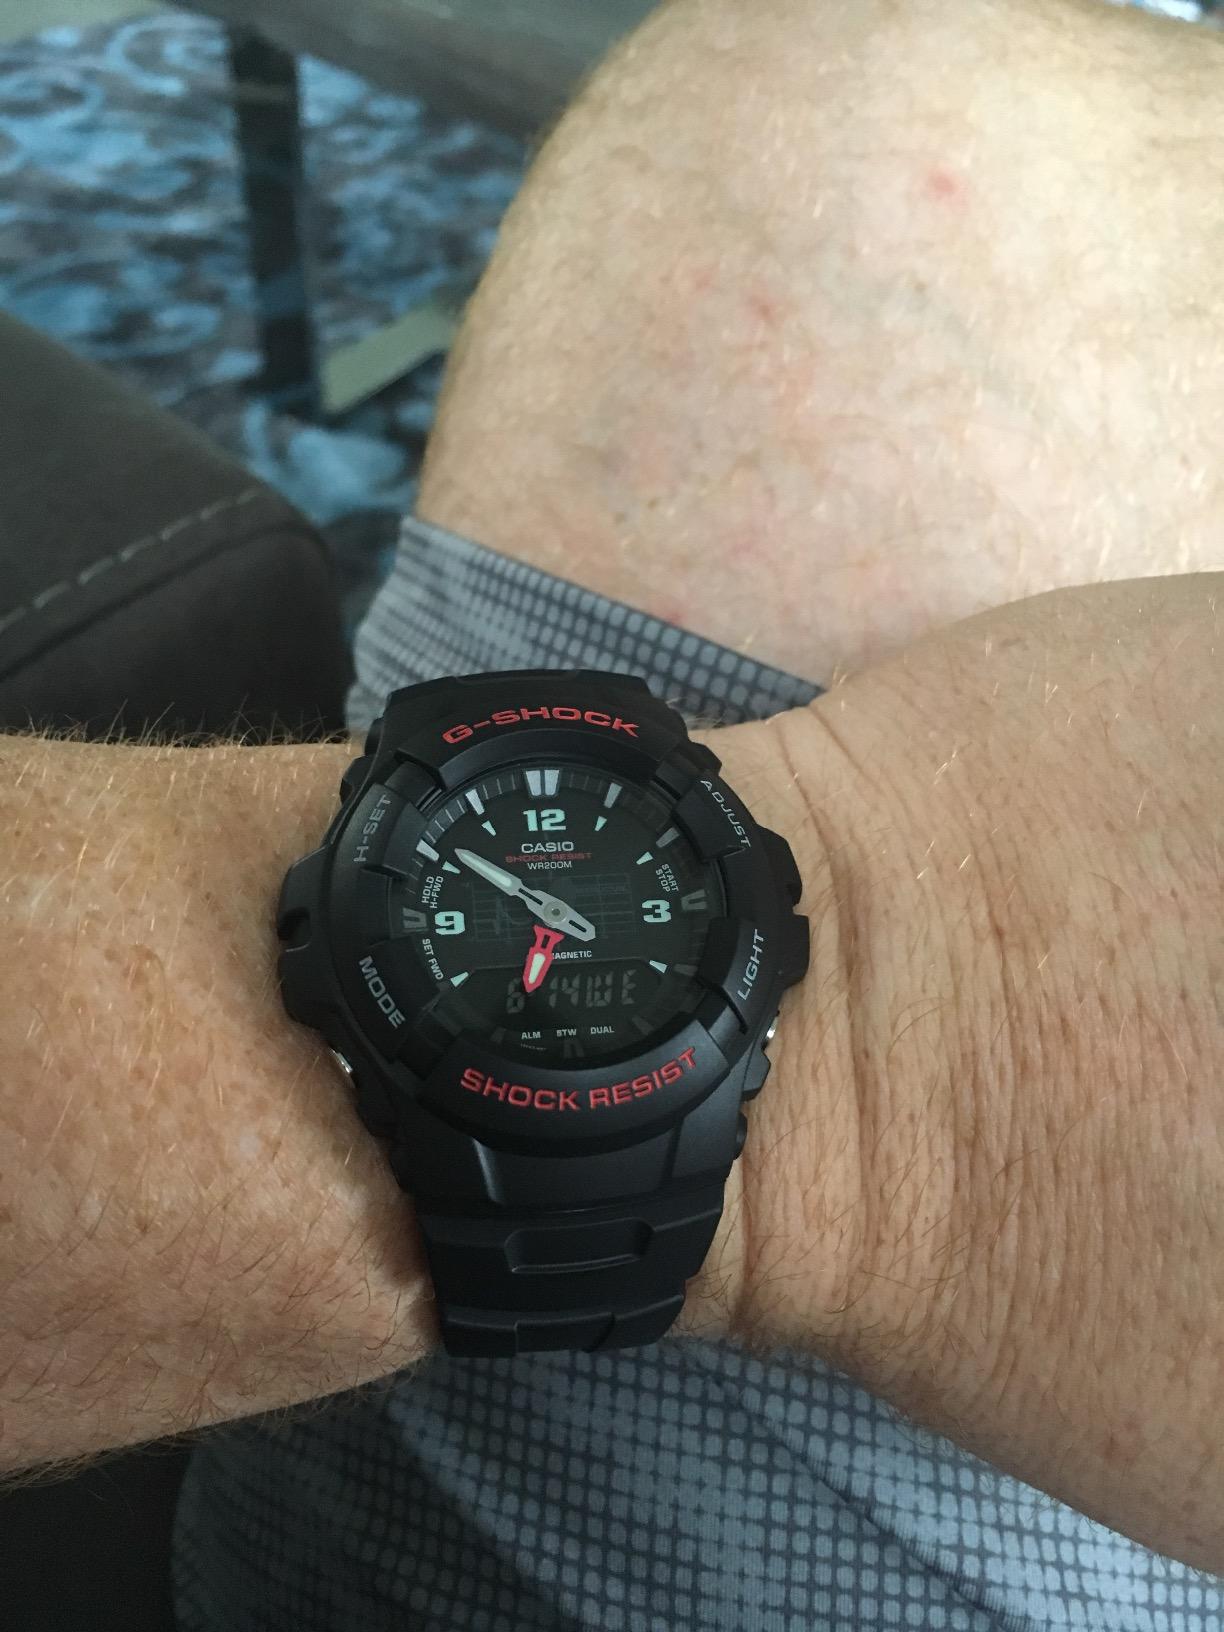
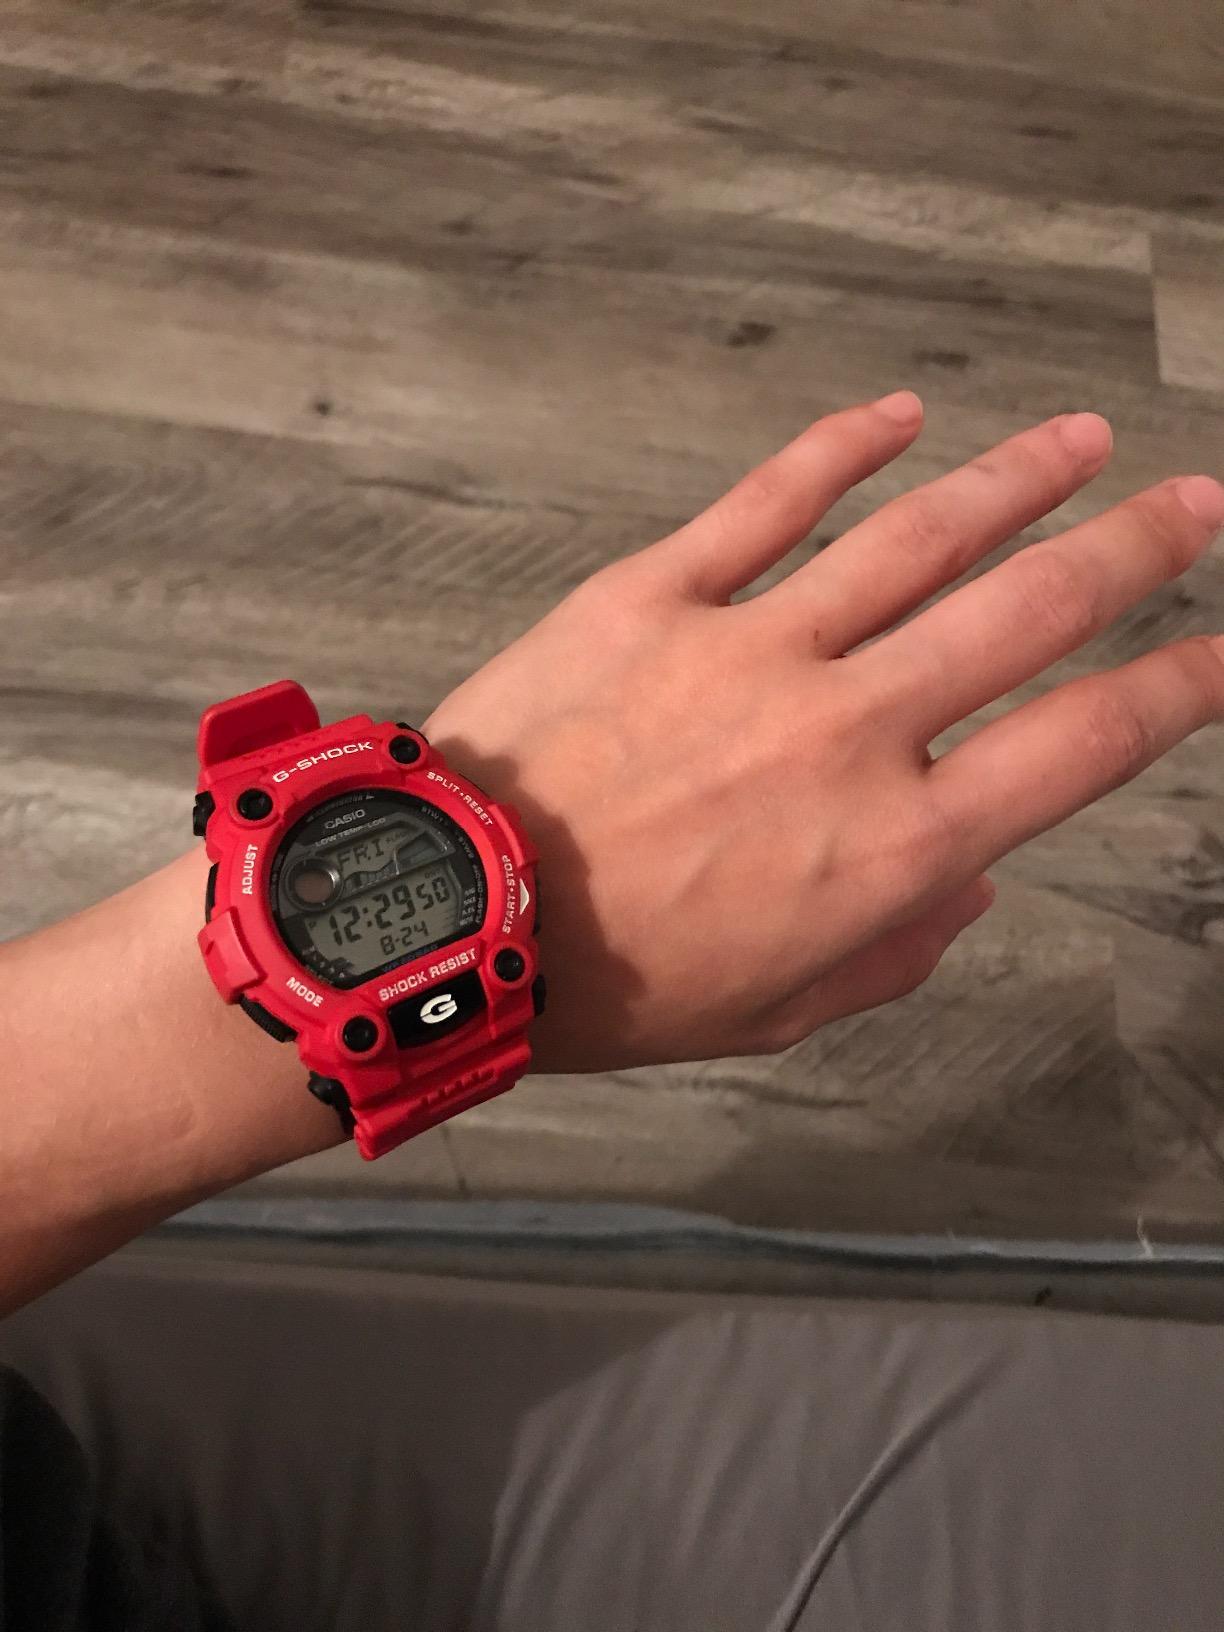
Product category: accessories_watch
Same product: no